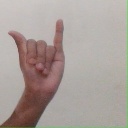
अक्षर: य